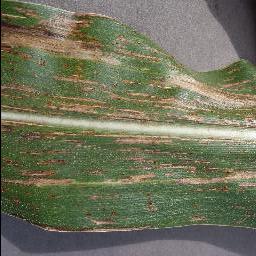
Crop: corn
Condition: (maize)_cercospora_spot_gray_spot